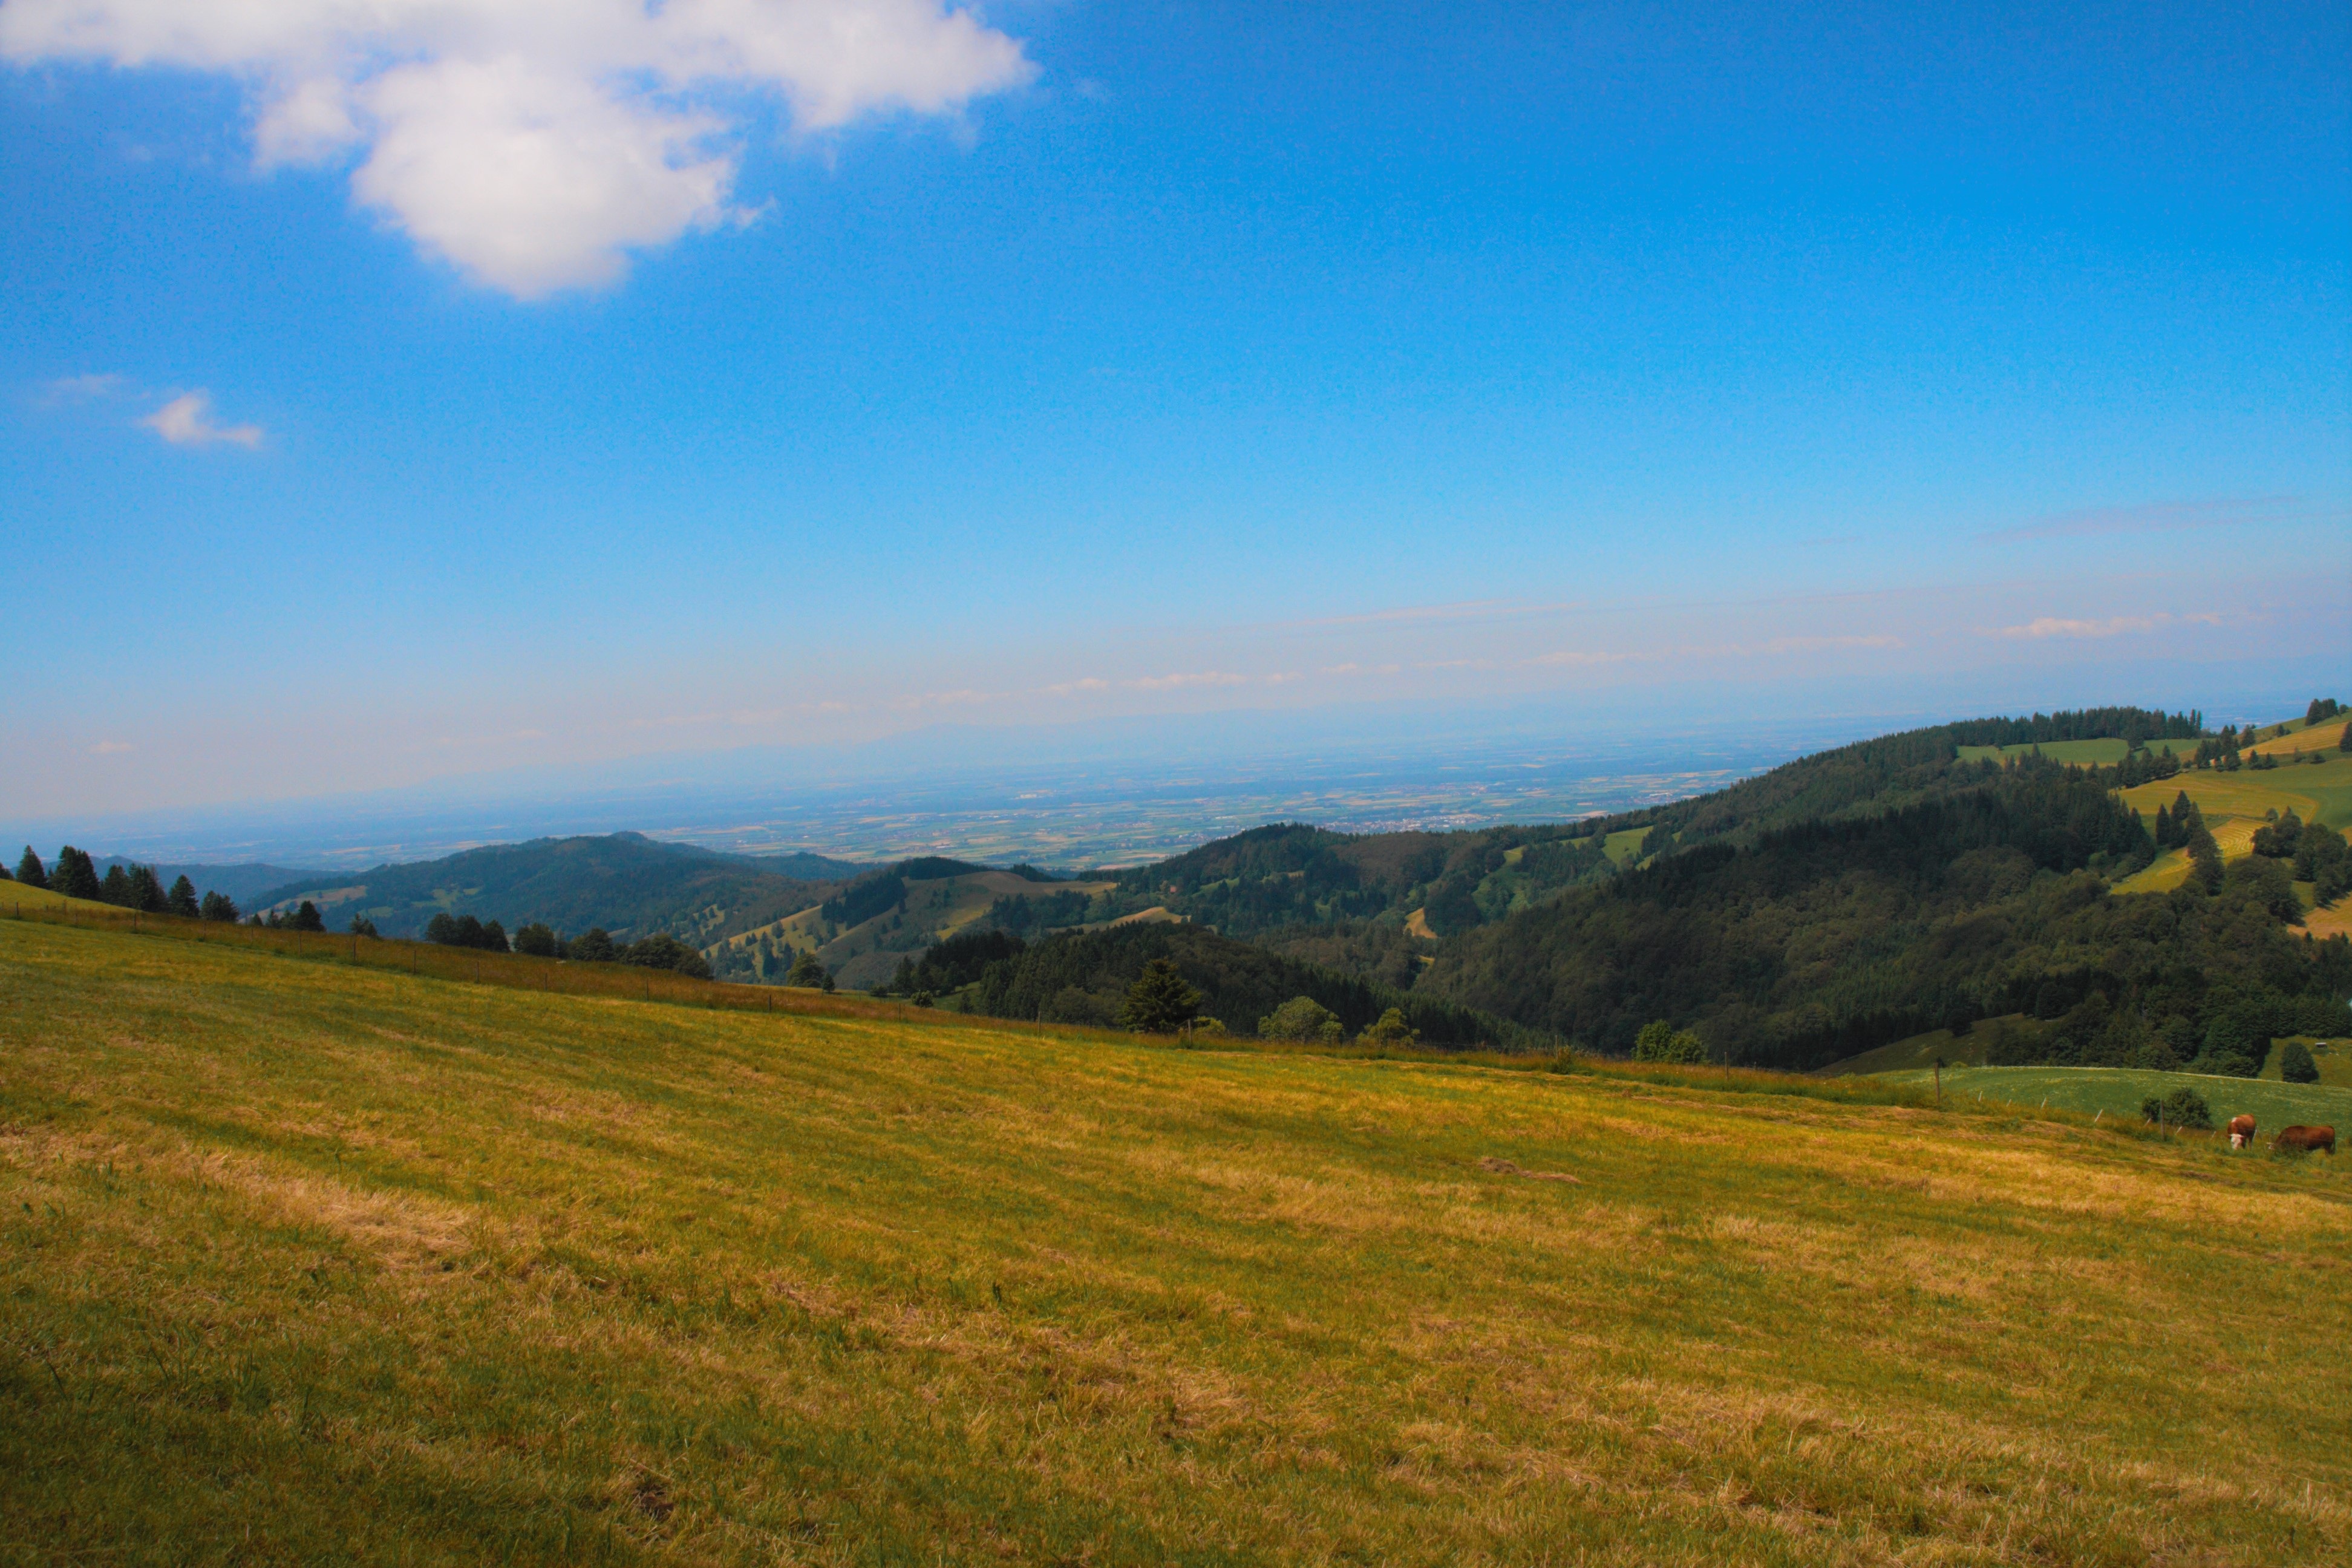
landscape, nature, grass, horizon, wilderness, mountain, cloud, sky, field, meadow, prairie, morning, hill, dawn, valley, mountain range, pasture, agriculture, ridge, plain, blue sky, mountains, grassland, plateau, fell, habitat, loch, ecosystem, steppe, rural area, natural environment, geographical feature, atmospheric phenomenon, mountainous landforms